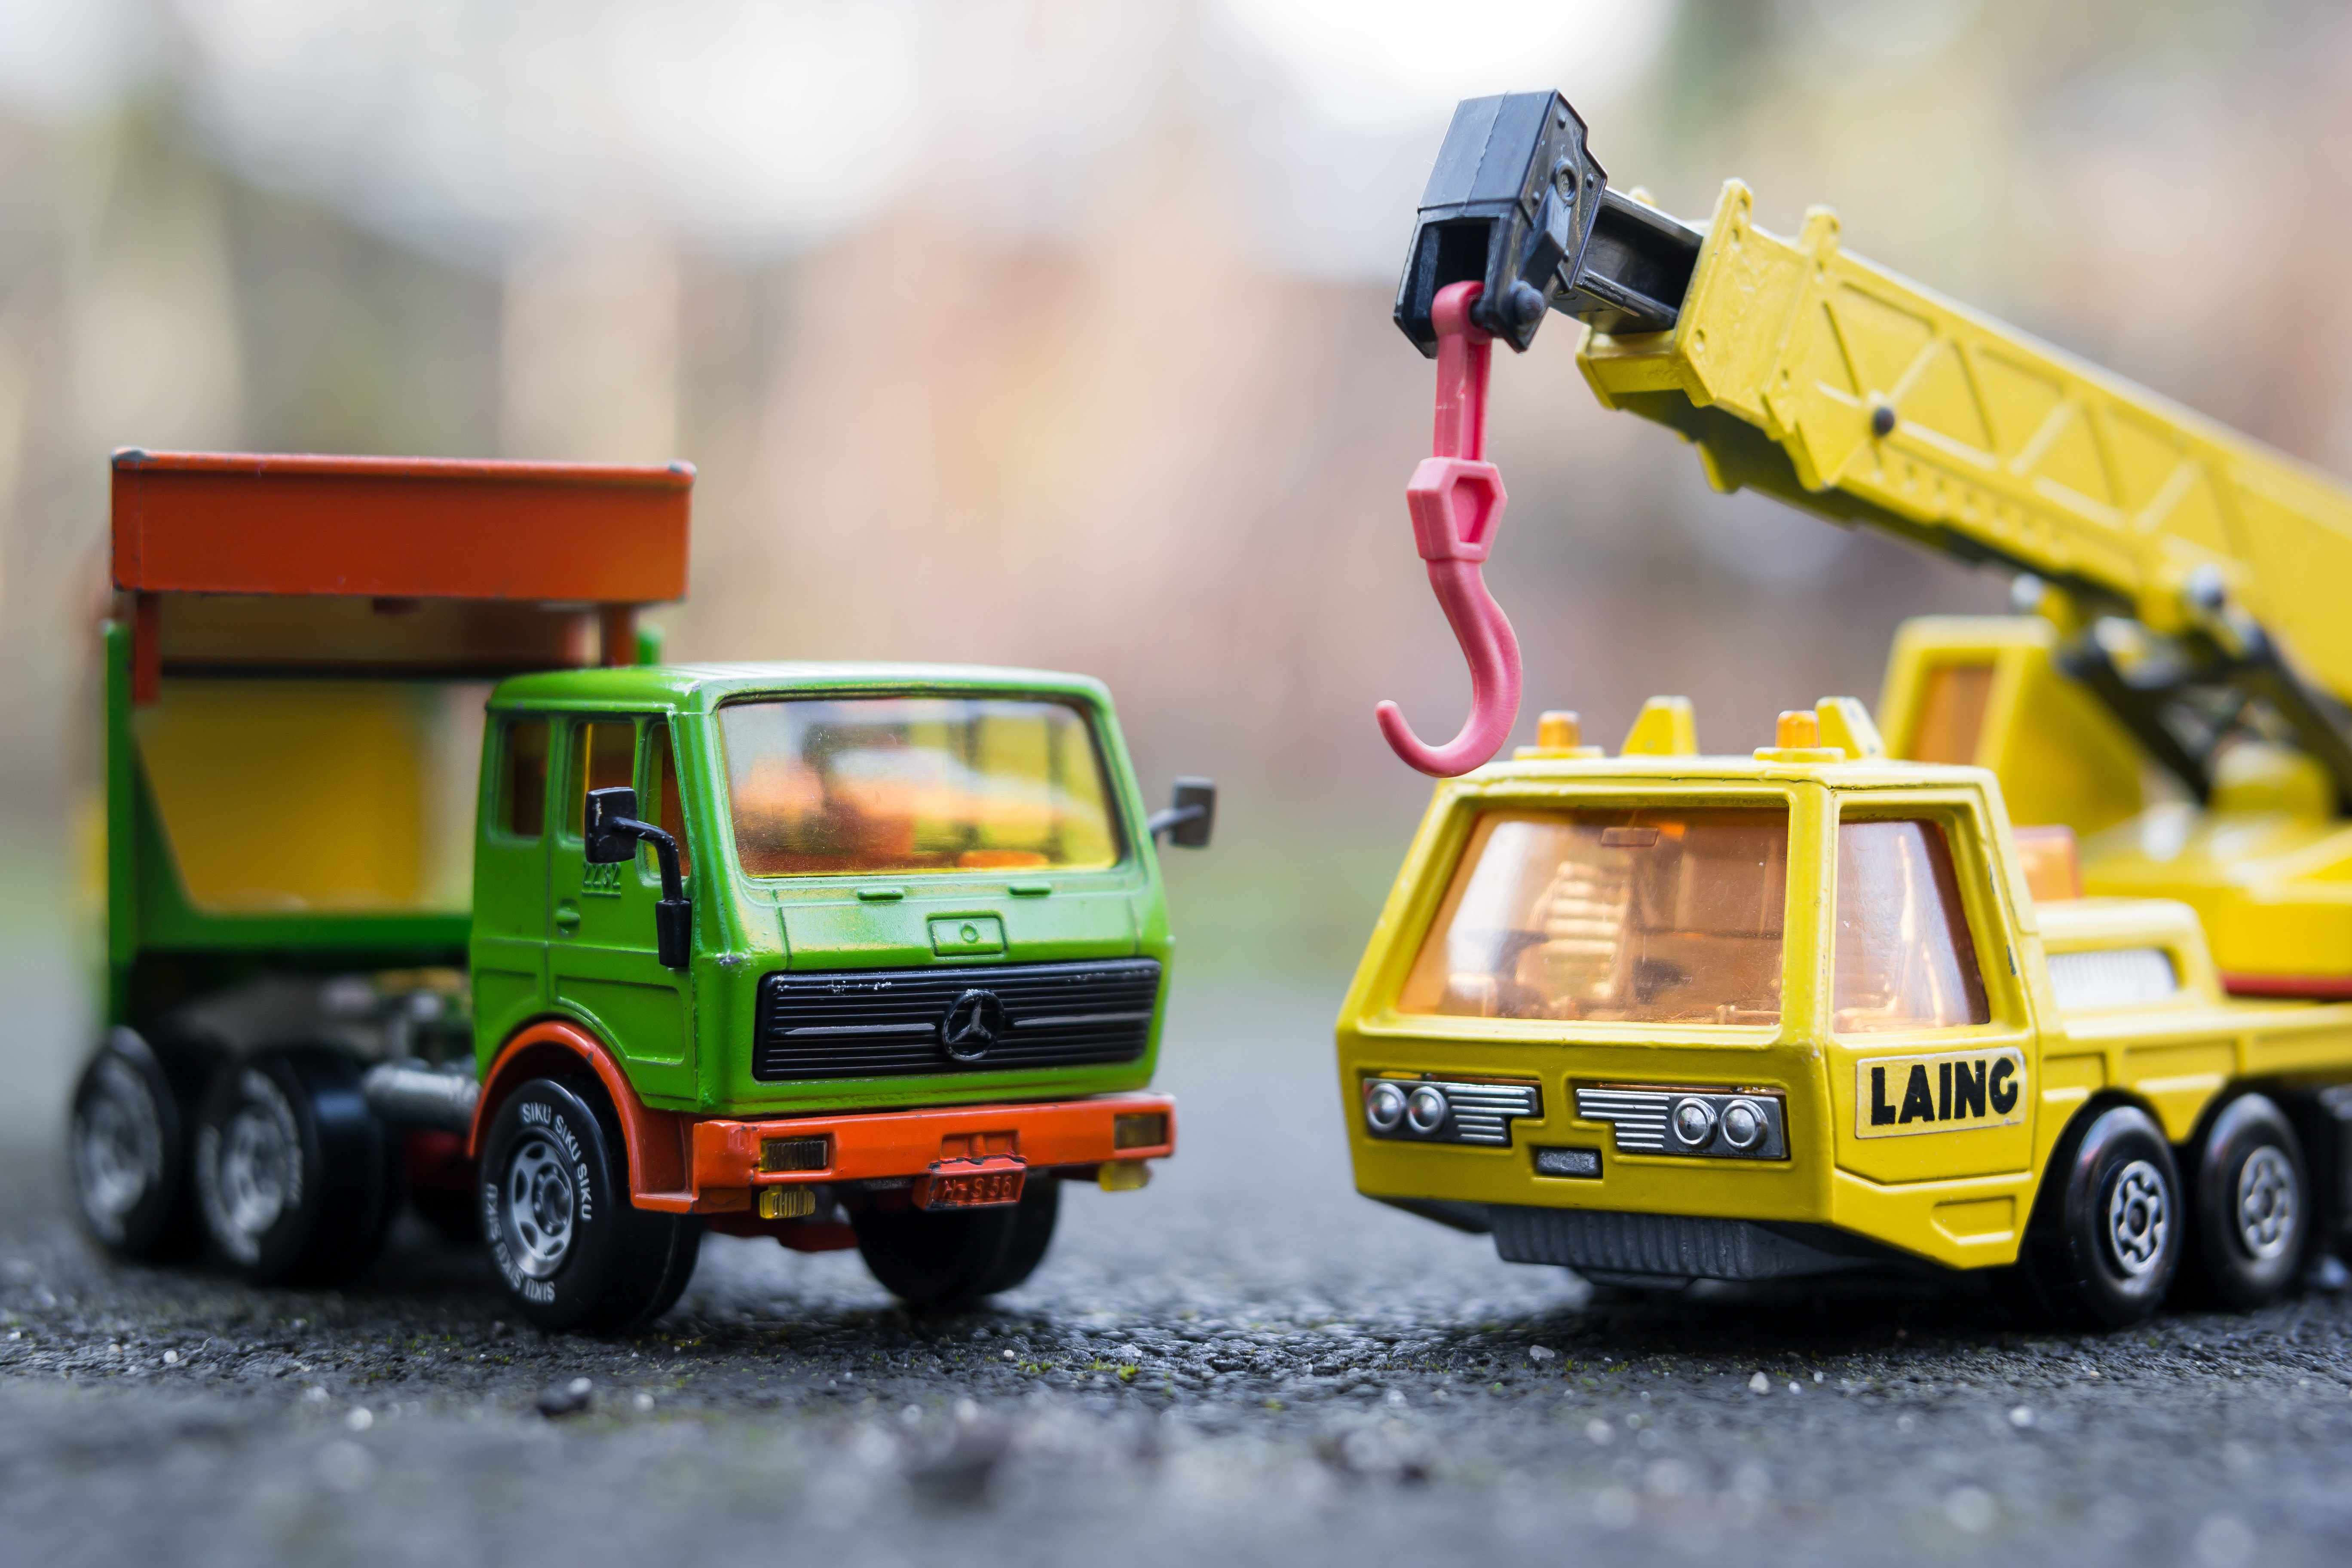
car, transport, truck, vehicle, toy, toys, lego, autos, model cars, vehicles, model car, toy cars, truck mounted crane